Eugene Jacobs House

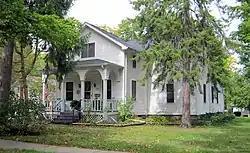

The Eugene Jacobs House is a residential building located at 520 North Adams Street in Owosso, Michigan. It was listed on the National Register of Historic Places in 1980.